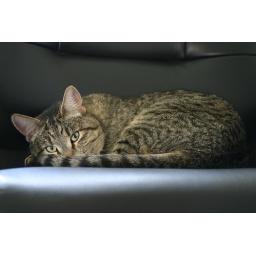
George trying to sleep in the office chair